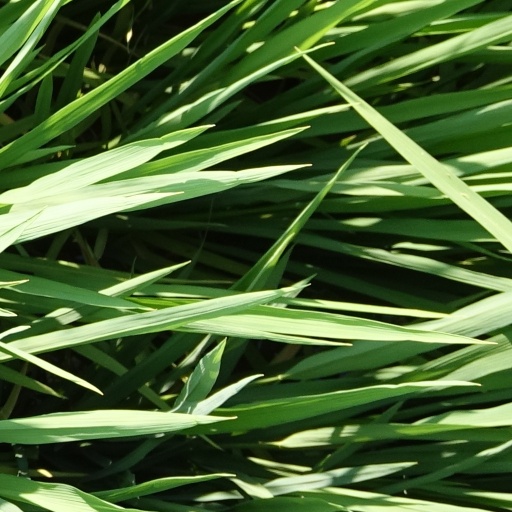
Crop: rice